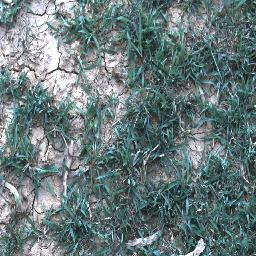
Label: negative